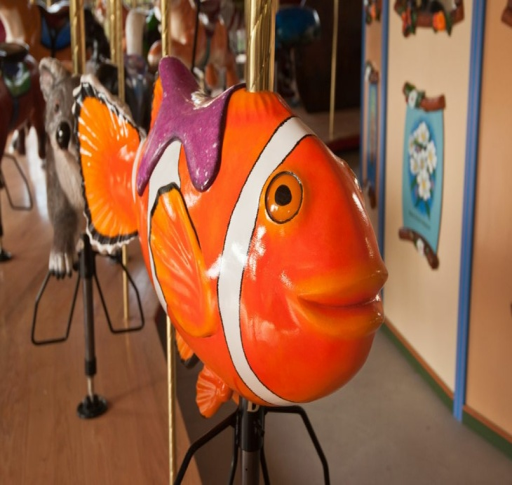
one of the many animals included on the carousel .